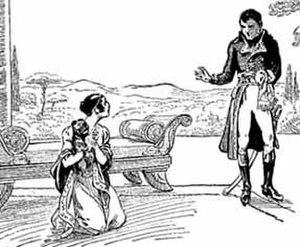
Fortuné, mort en 1797 au château de Mombello à Milan, est le chien familier de Joséphine de Beauharnais. Ce carlin est connu pour sa méchanceté vis-à-vis du mari de Joséphine, le général Napoléon Bonaparte, et il apparaît régulièrement dans les lettres adressées par Napoléon à son épouse. La seule description physique de l'animal figure dans les mémoires d'Antoine-Vincent Arnault, ami de Napoléon. Aimé de Joséphine mais détesté par le futur empereur, Fortuné meurt en 1797 pendant la campagne d'Italie après une altercation avec un autre chien.